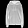
Label: Pullover